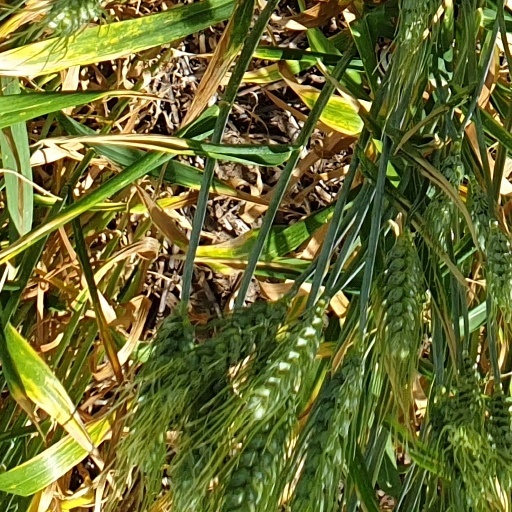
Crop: wheat